Describe the emotion expressed in this image:  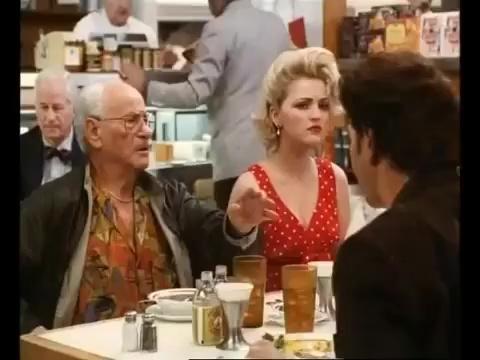
This person displays Suffering, valence and arousal with low intensity.